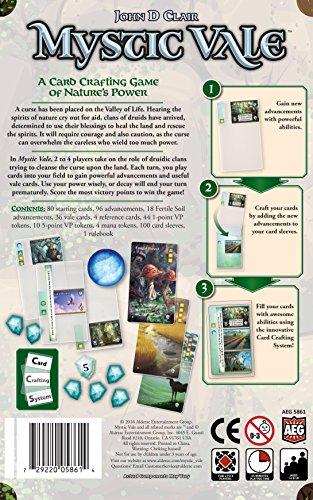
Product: Mystic Vale
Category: Toys & Games | Games & Accessories | Board Games
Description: Beautiful artwork and graphics that bring the game to life.
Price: $33.10
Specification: ProductDimensions:12.6x8.3x2.8inches|ItemWeight:2.87pounds|ShippingWeight:3.09pounds(Viewshippingratesandpolicies)|DomesticShipping:ItemcanbeshippedwithinU.S.|InternationalShipping:ThisitemcanbeshippedtoselectcountriesoutsideoftheU.S.LearnMore|ASIN:B01DMZR1QU|Itemmodelnumber:5861AEG|Manufacturerrecommendedage:8yearsandup